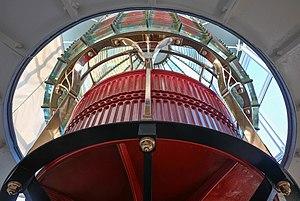
Le phare de Point Reyes est un phare maritime situé à la pointe du cap de Point Reyes dans le golfe des Farallones sur les côtes du nord de la Californie aux États-Unis.